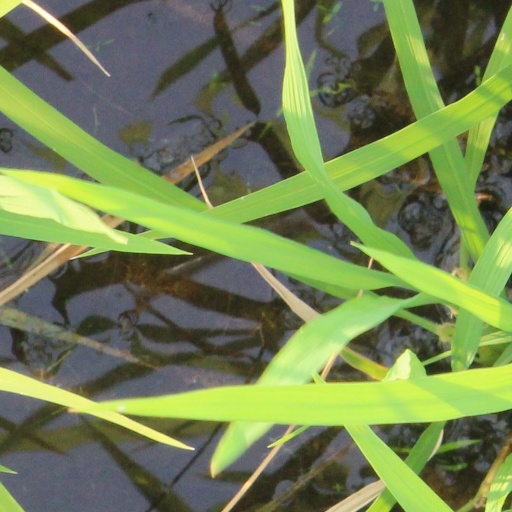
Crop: rice